Rind (tribe)

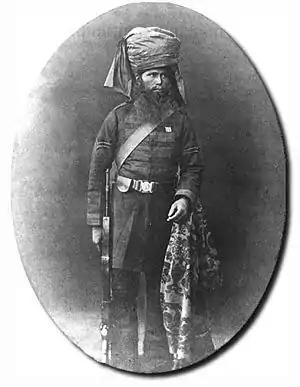

At the turn of the 15th century the Rind led by Mir Chakar Rind are believed to have engaged in a 30-year war against the Lashari, in which both tribes suffered greatly. These events are the subject of many Balochi heroic ballads.